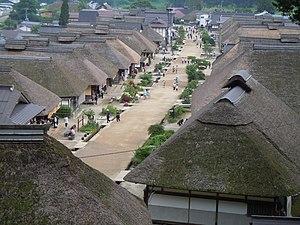
Ōuchi-juku est un shukuba du Aizu Nishi Kaidō de l'époque d'Edo. À présent situé dans la ville de Shimogō, Fukushima, district de Minamiaizu dans la préfecture de Fukushima, il est renommé pour ses nombreux bâtiments de l'époque d'Edo aux toits en chaume qui bordent sa rue principale.